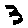
Label: 3